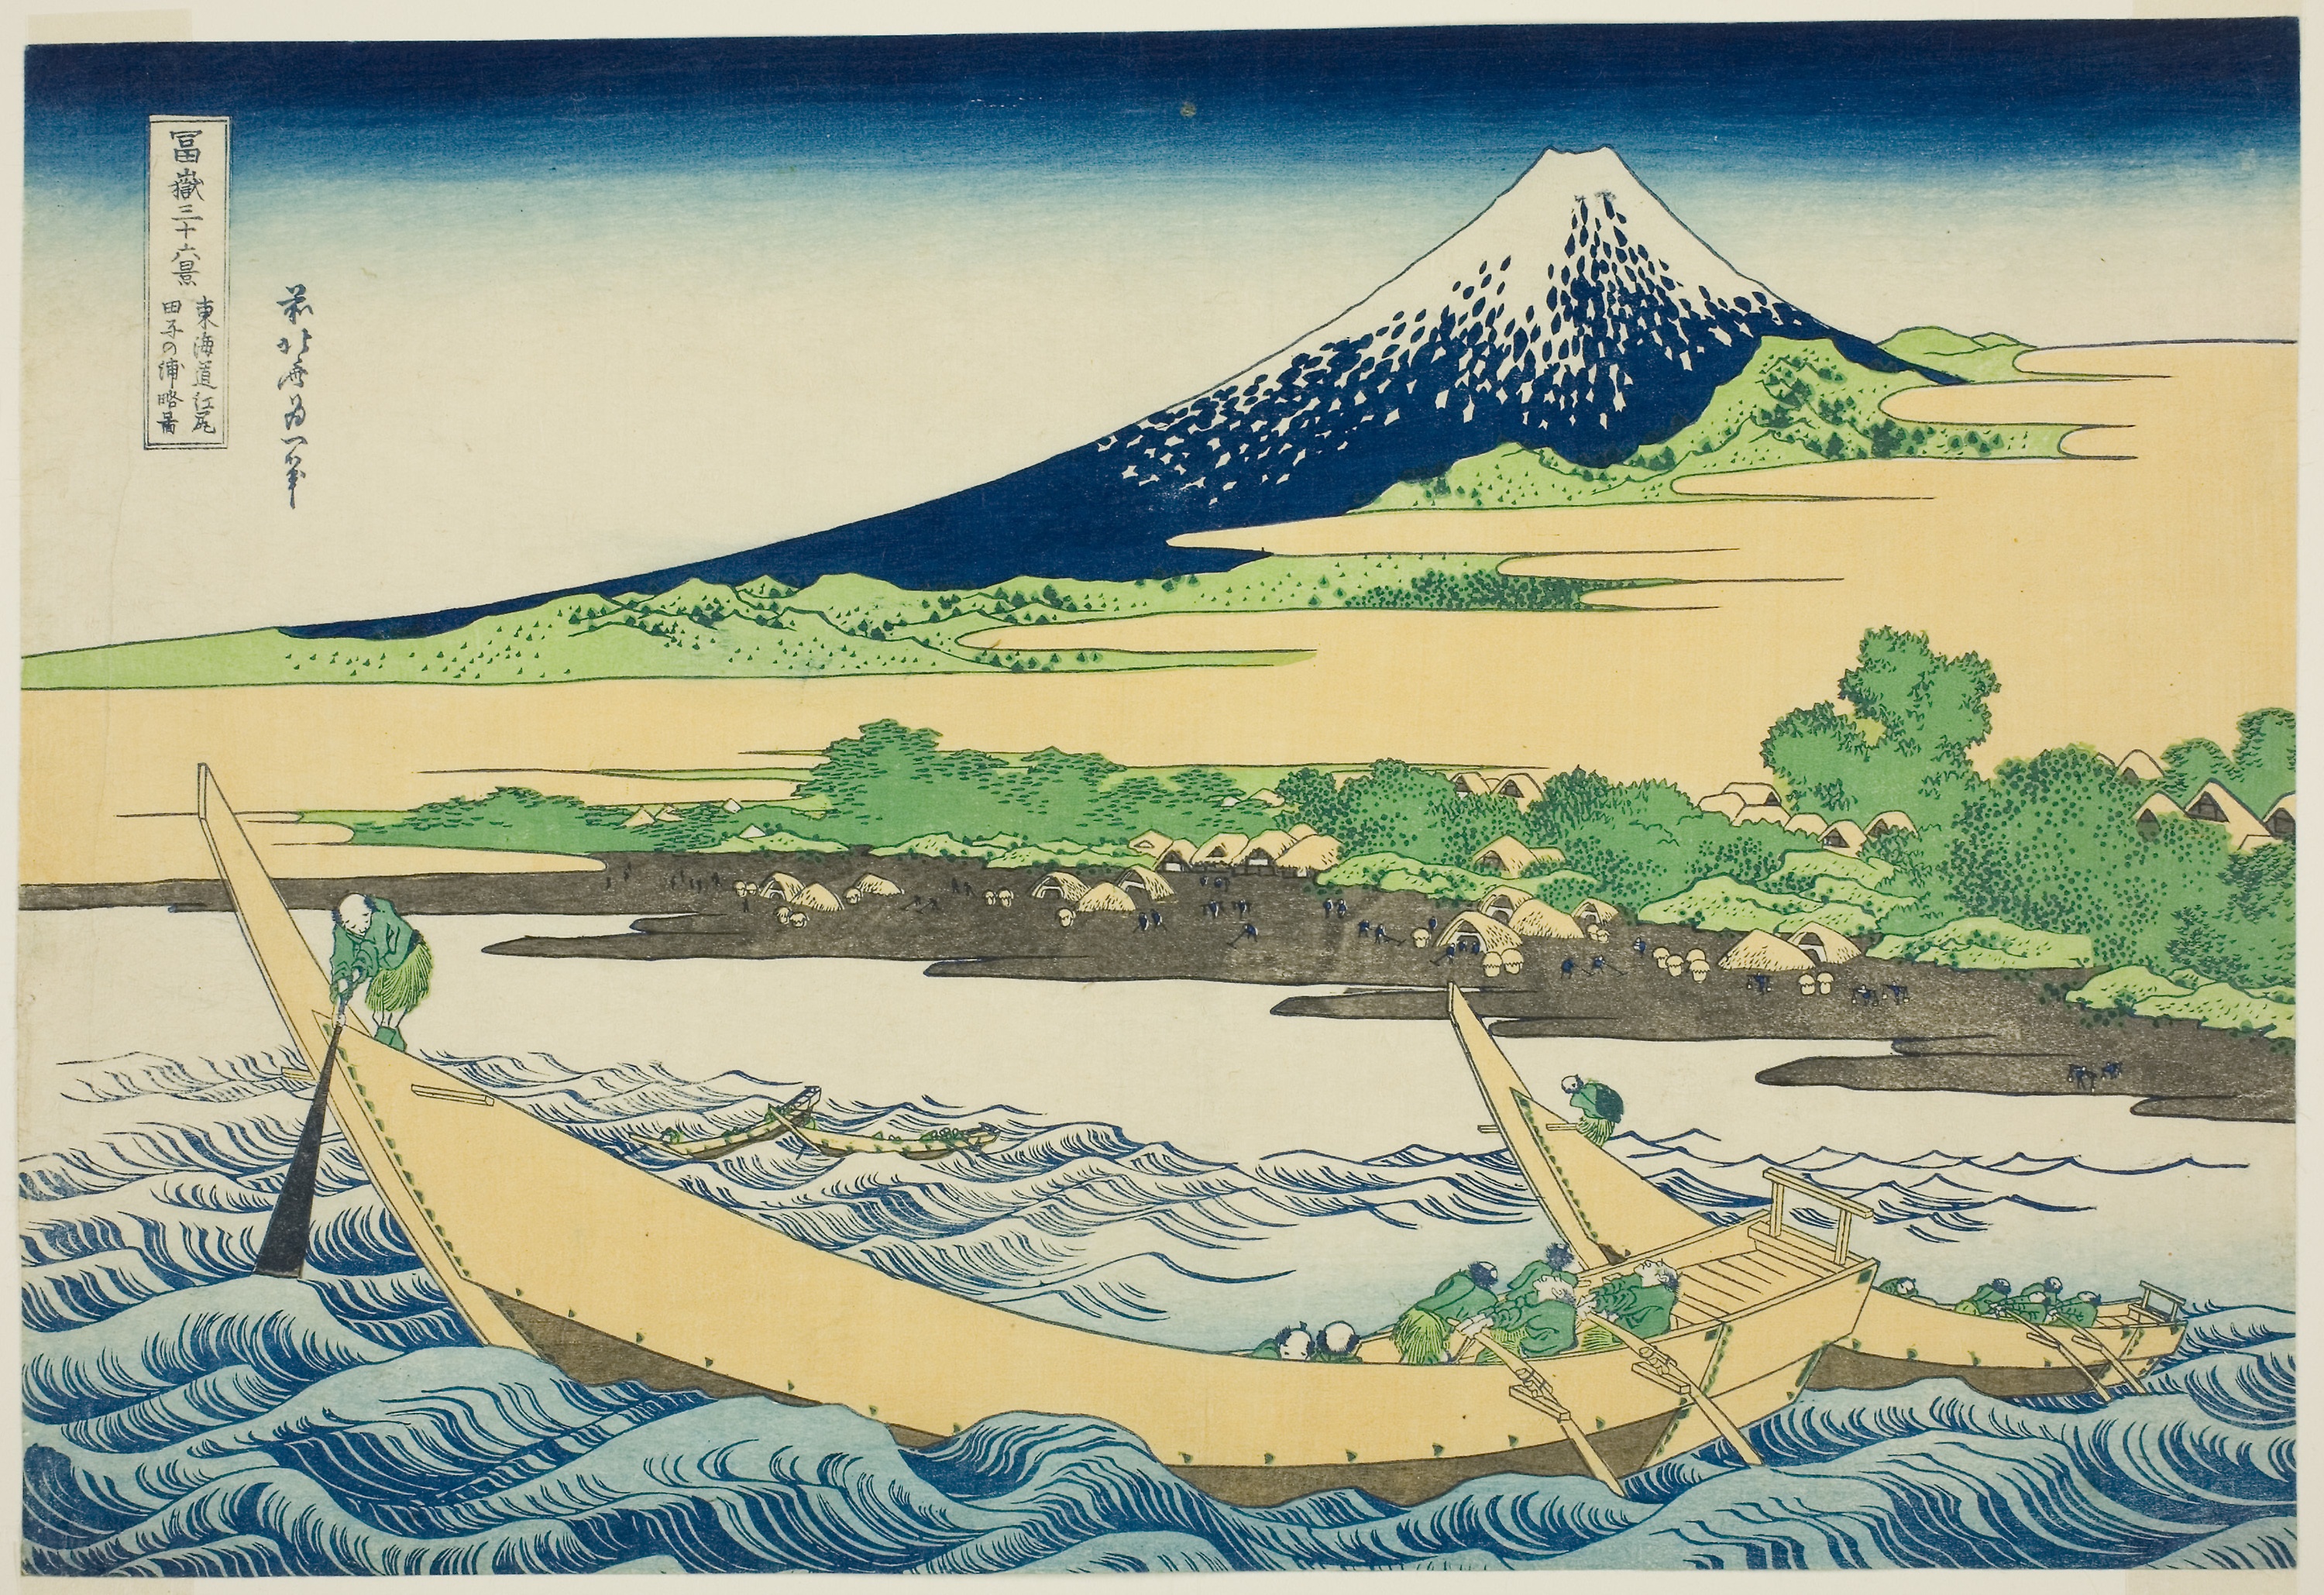
ecosystem, water resources, water, illustration, ecoregion, plant community, tree